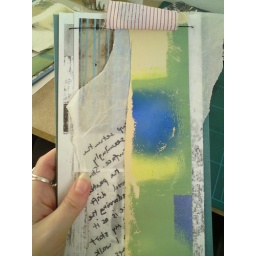
Adaptation of japanese stab binding - no front cover - back cover board bound in book cloth with end paper